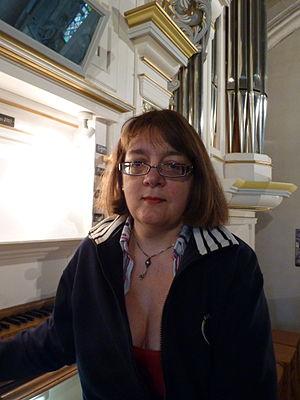
Helga Schauerte-Maubouet à Pontaumur lors de la VIe académie d'orgue.
Helga Schauerte-Maubouet est une organiste, concertiste, musicologue et éditrice de musique allemande.